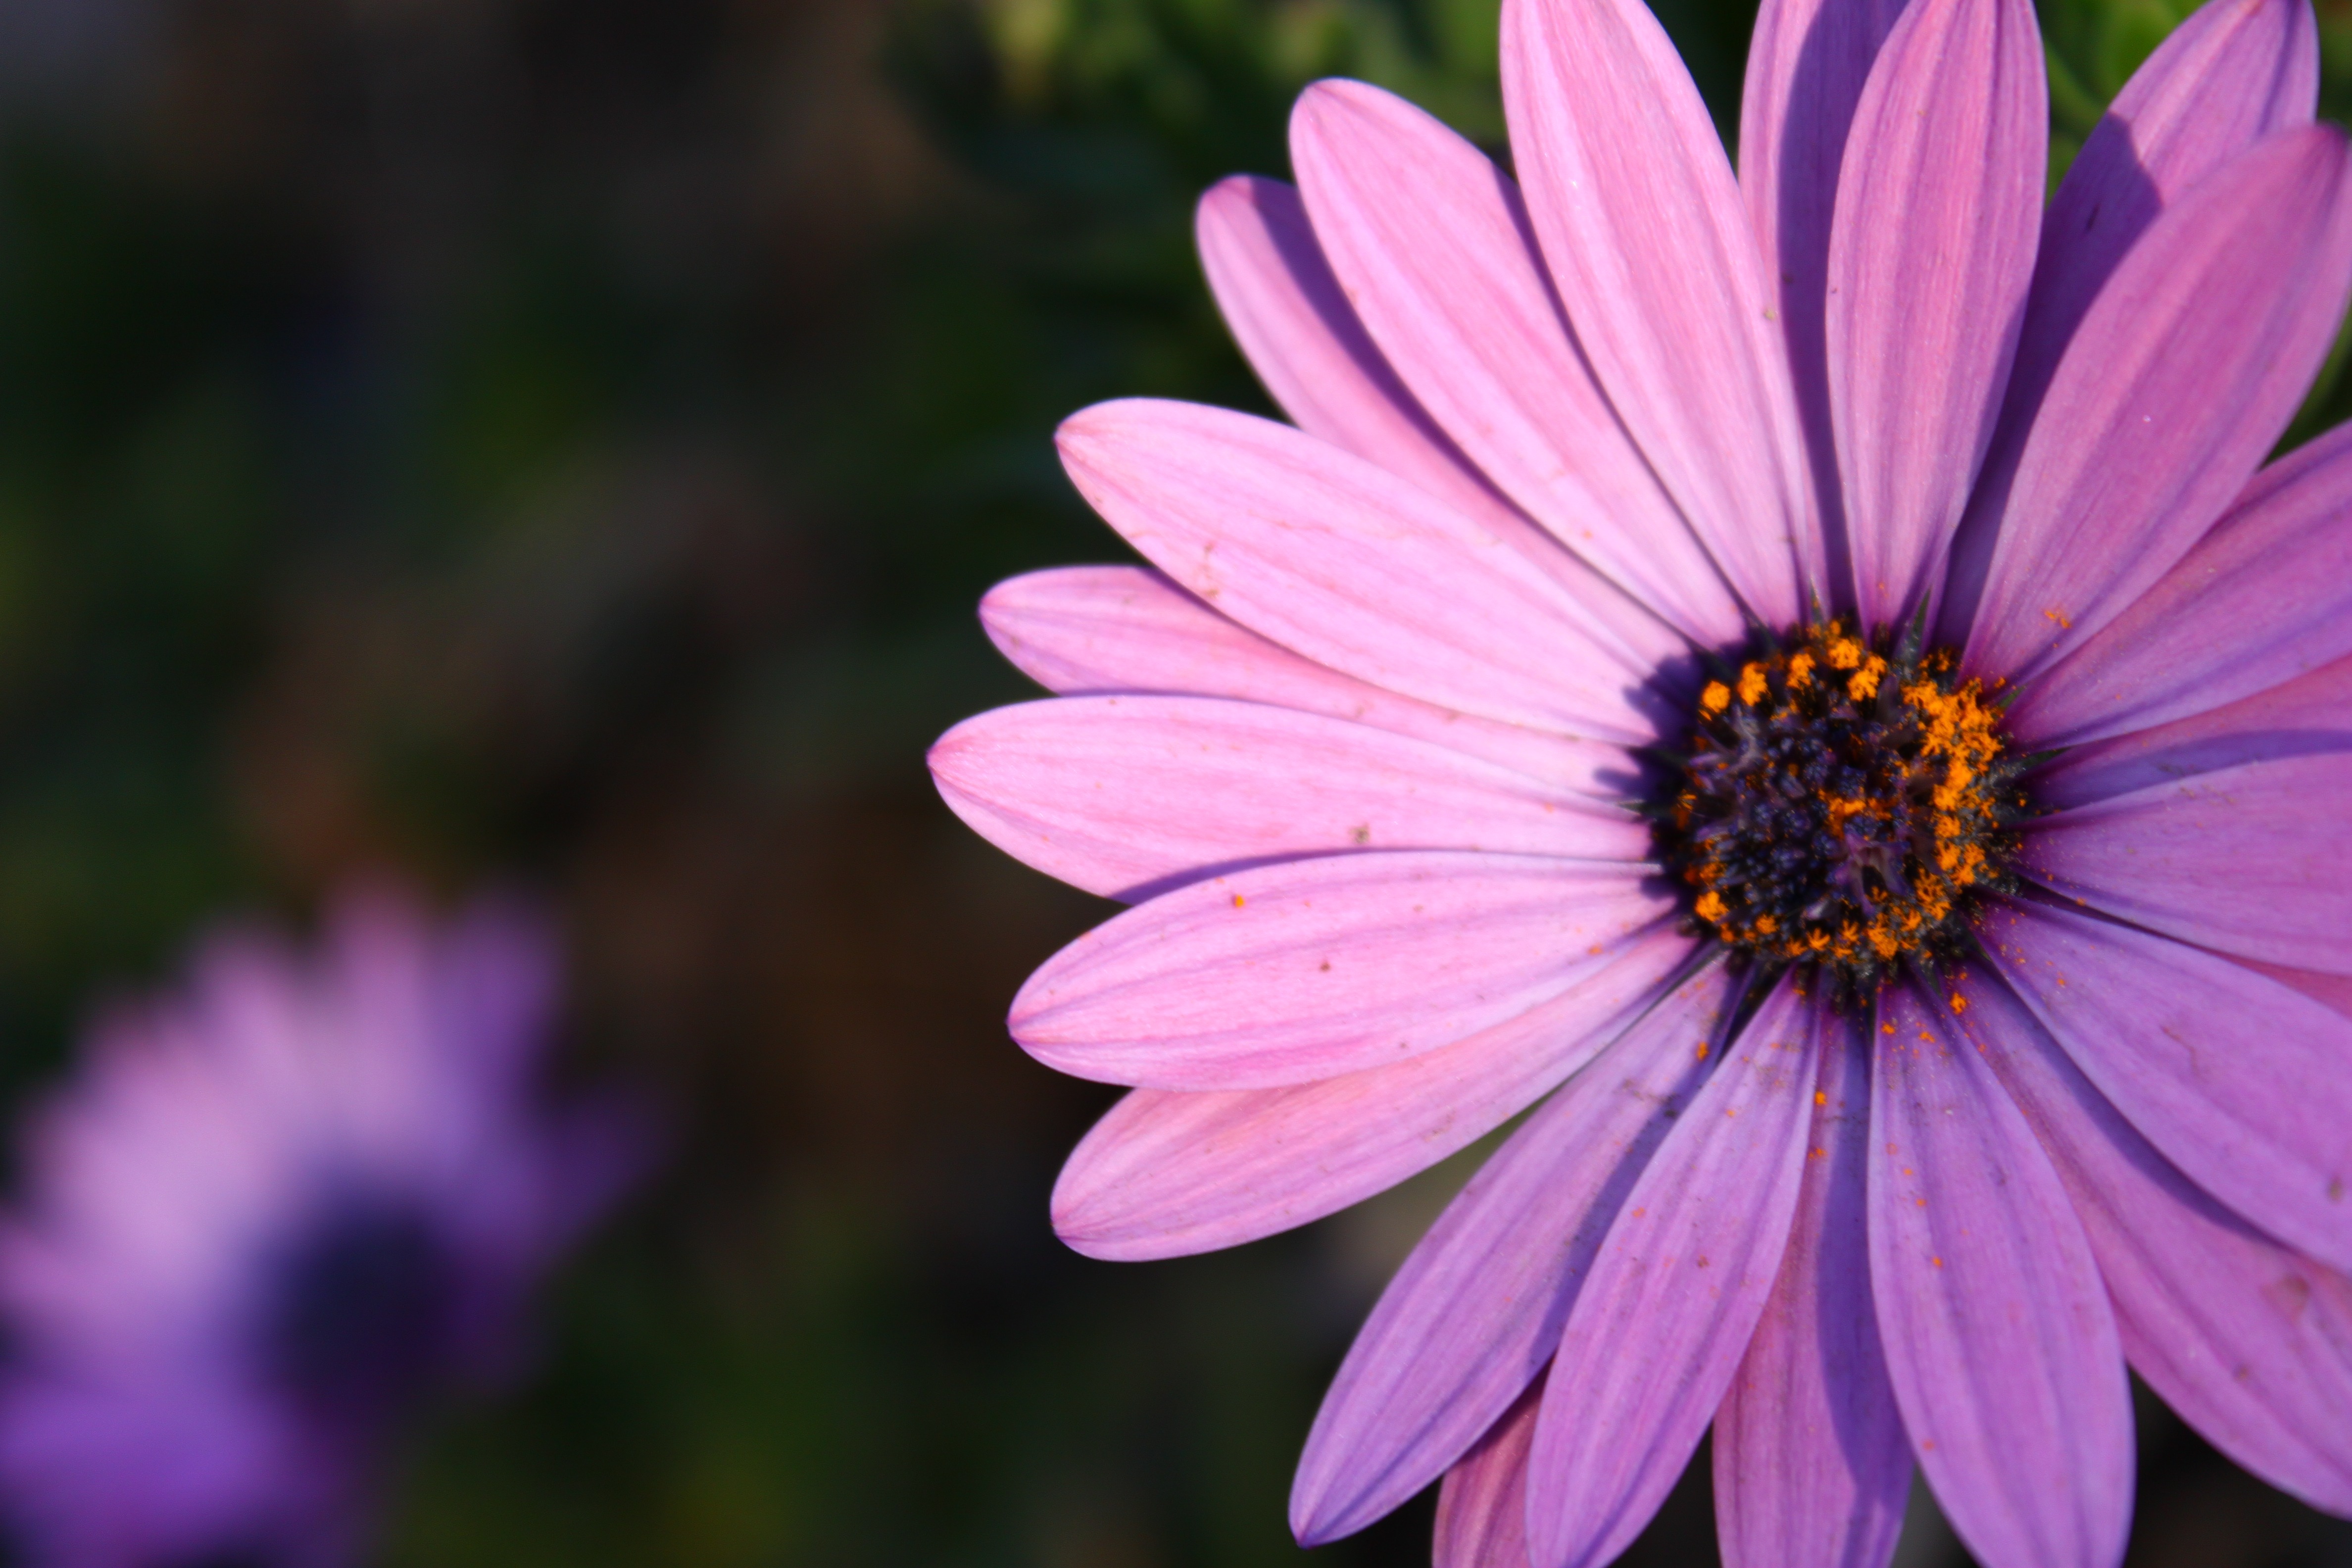
nature, blossom, plant, photography, flower, petal, daisy, botany, pink, flora, wildflower, flowers, close up, violet, rosa, macro photography, flowering plant, daisy family, annual plant, plant stem, land plant, garden cosmos